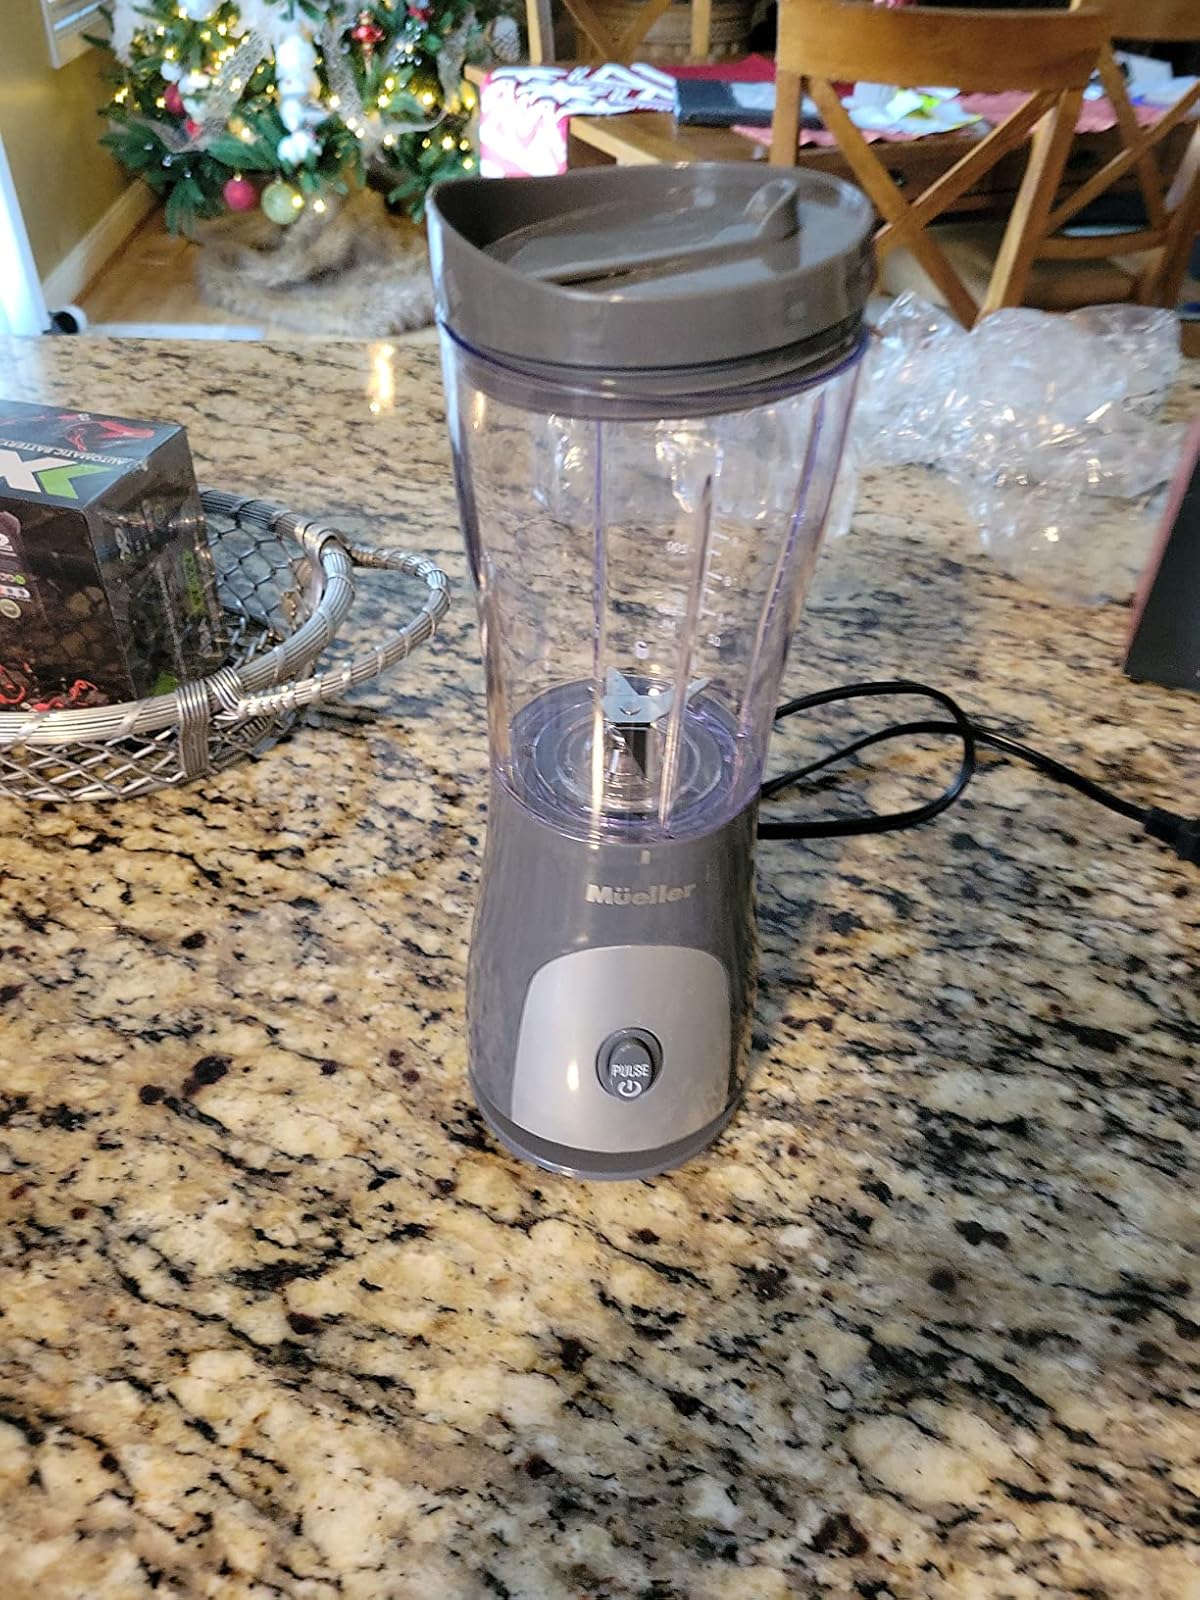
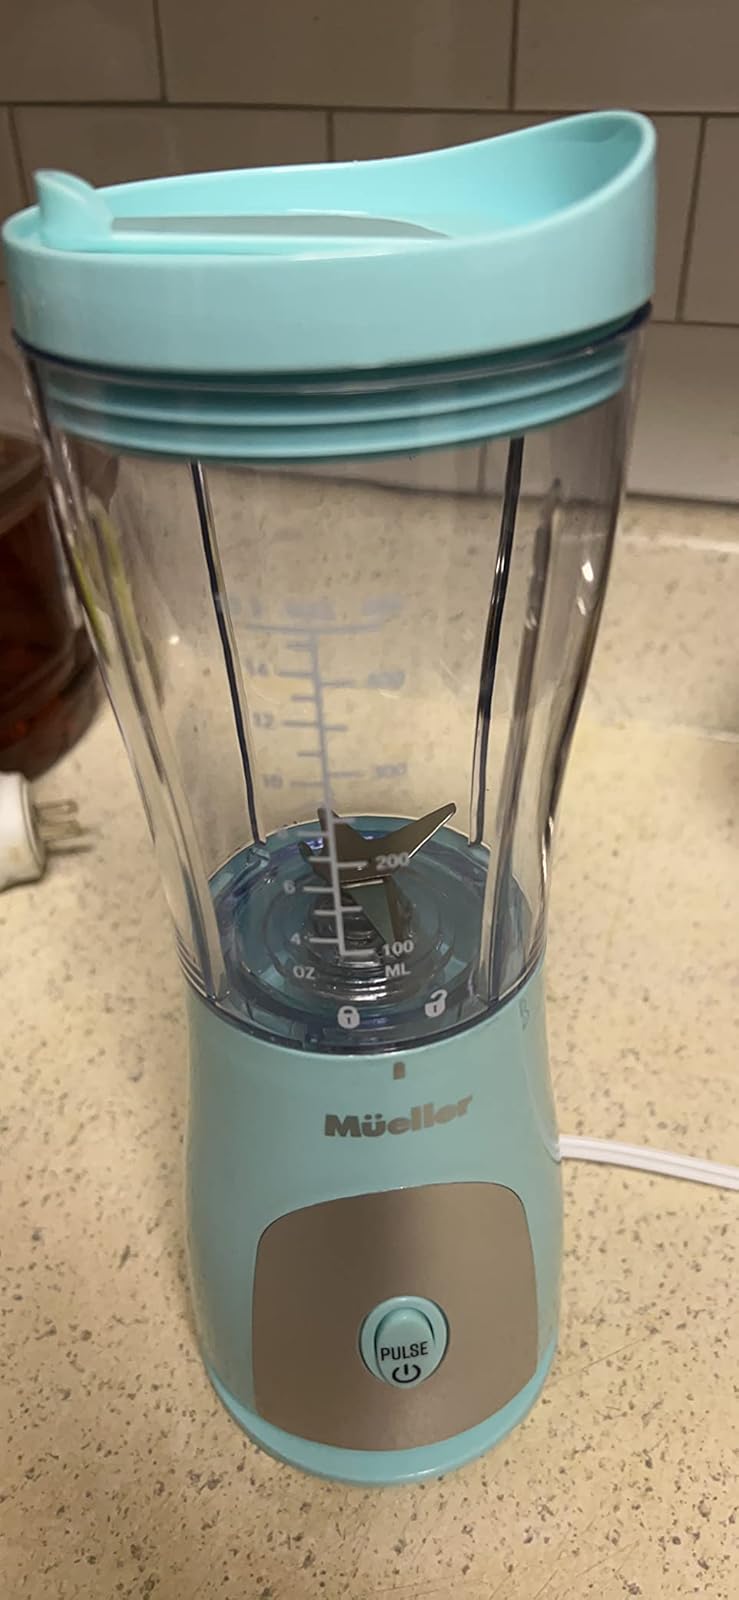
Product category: items_blender
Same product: no